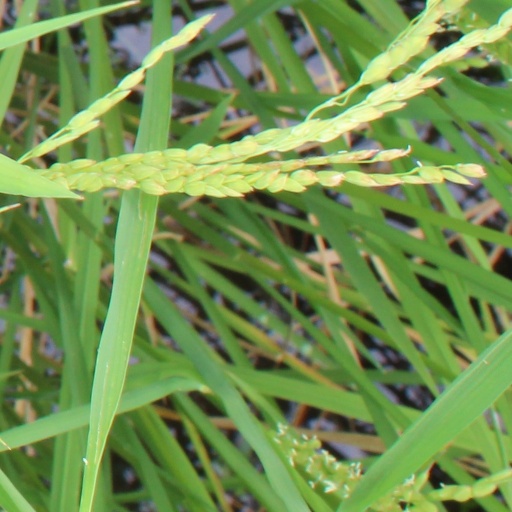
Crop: rice